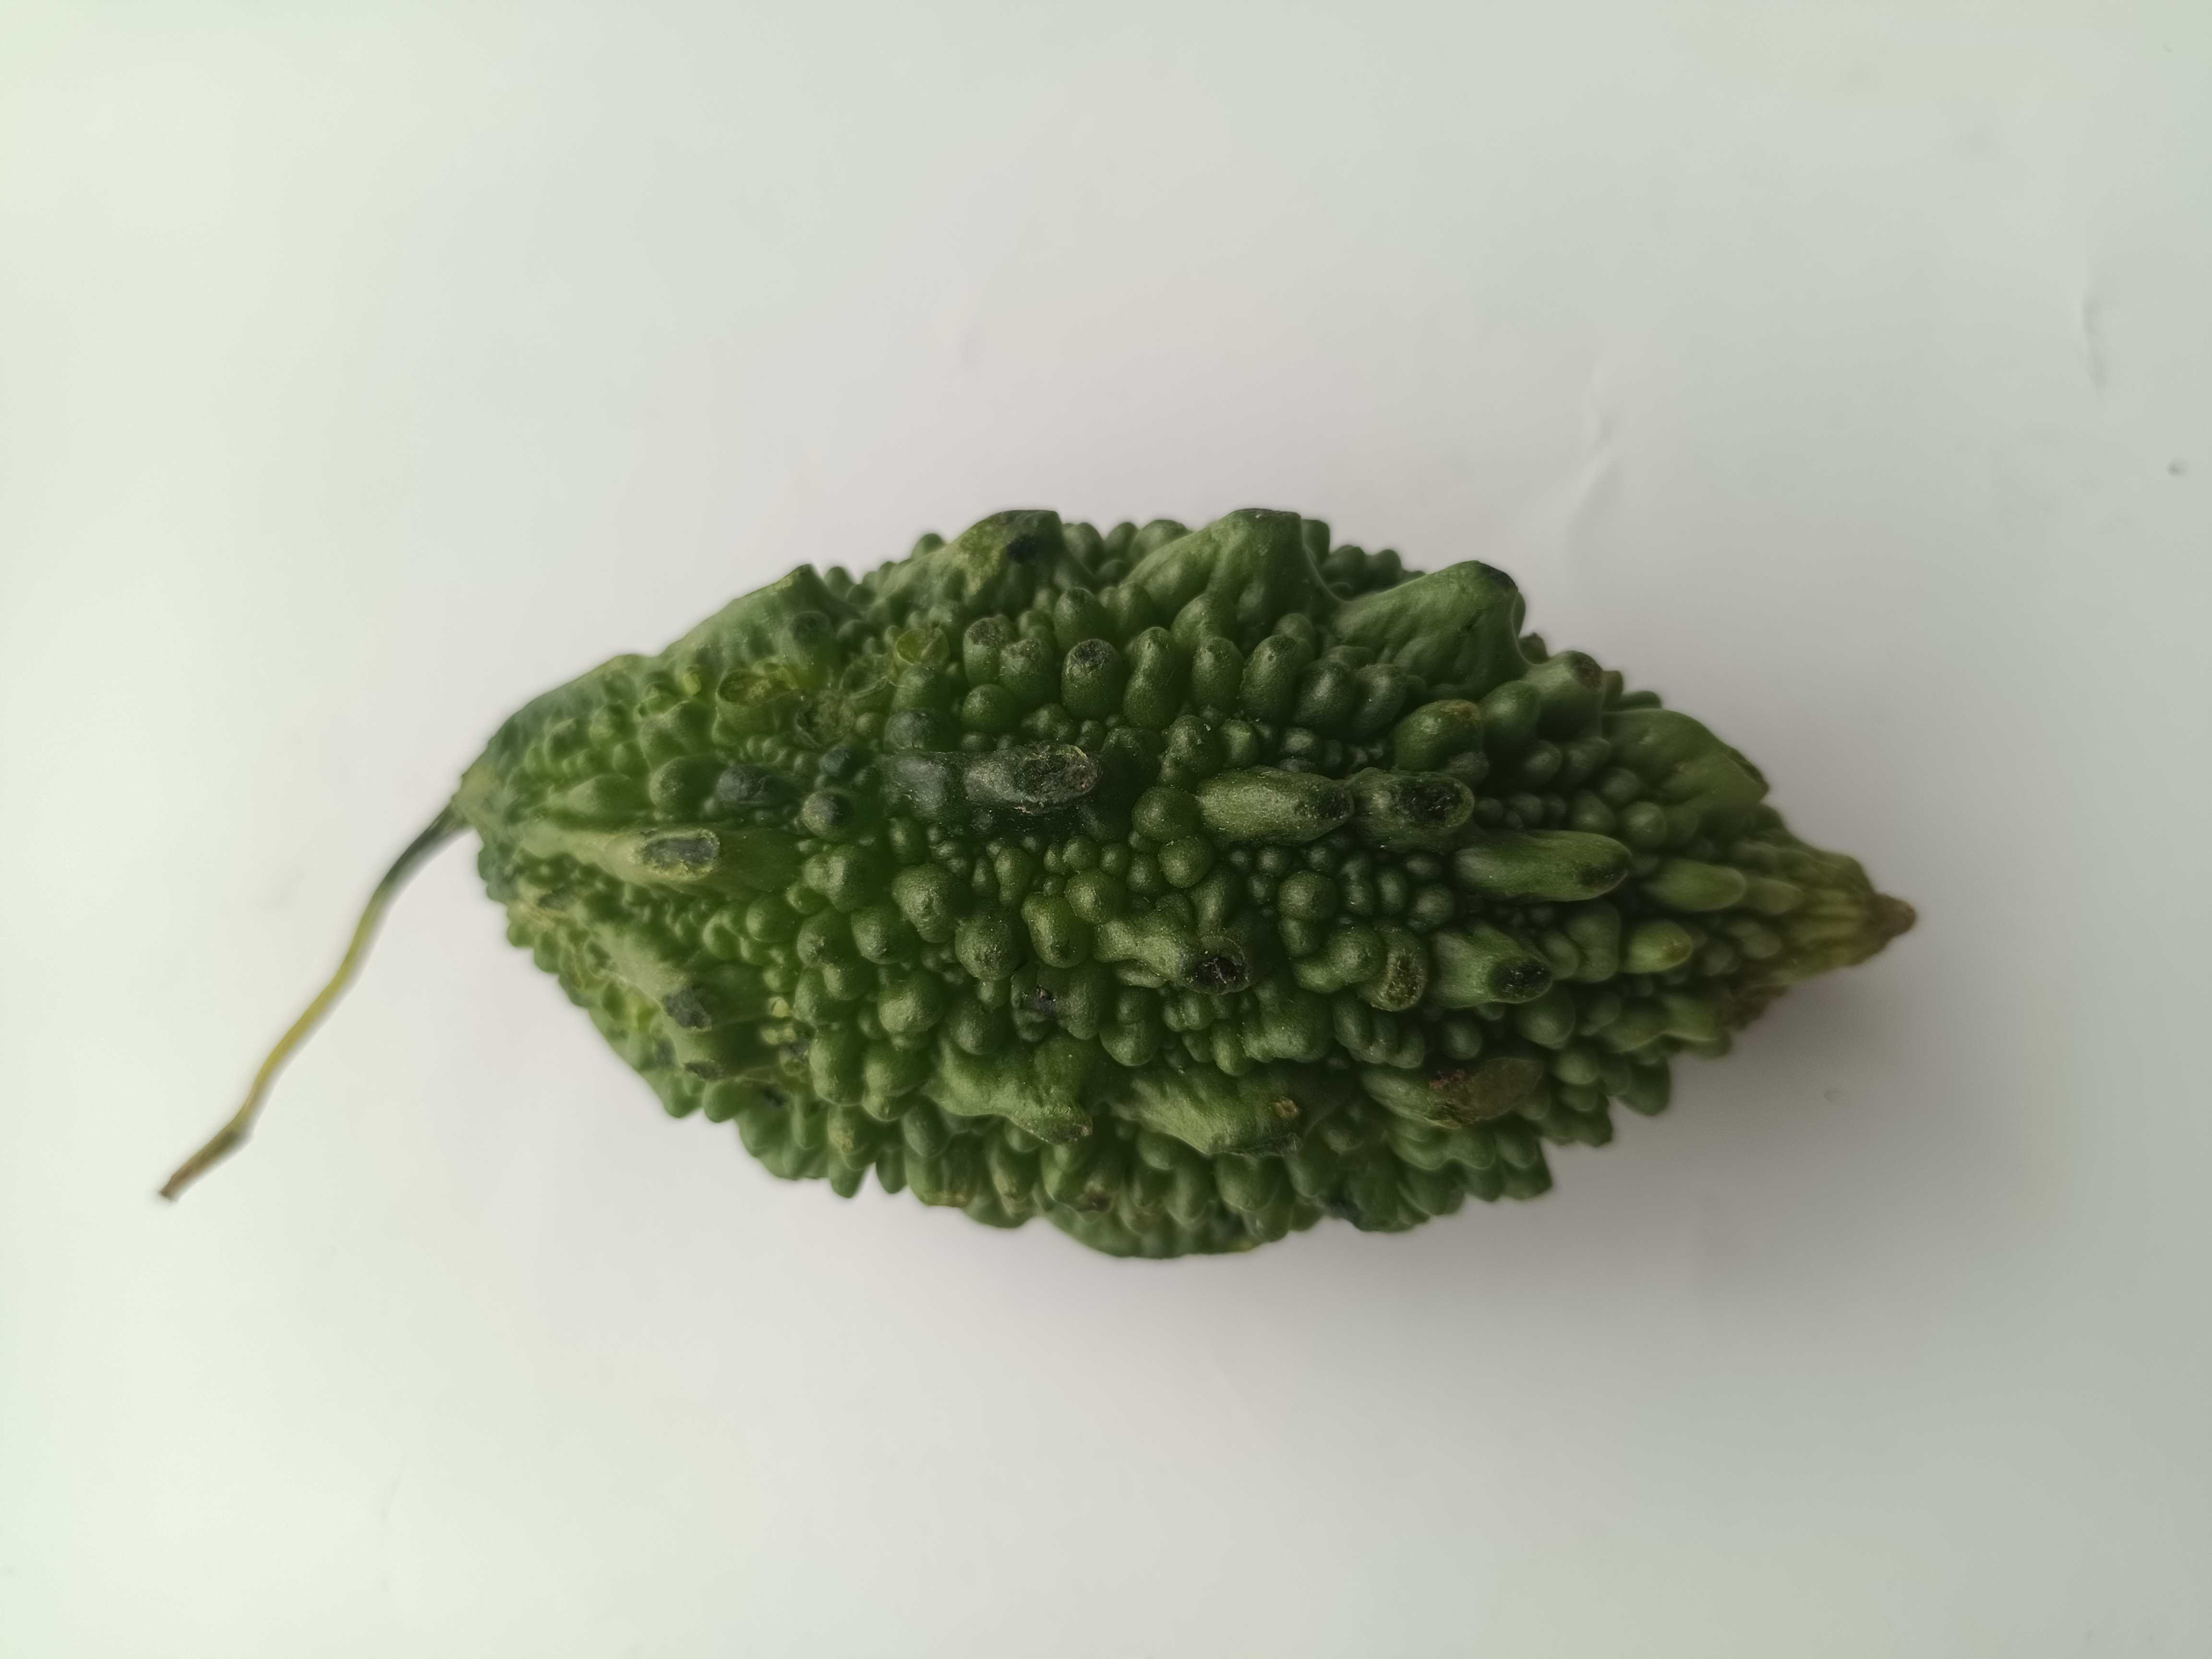
Label: Momordica charantia